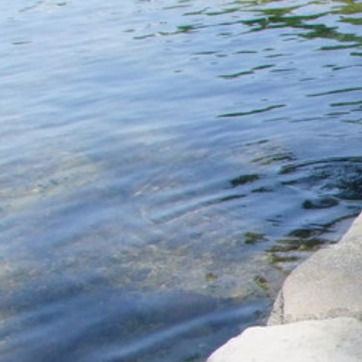
Material: water